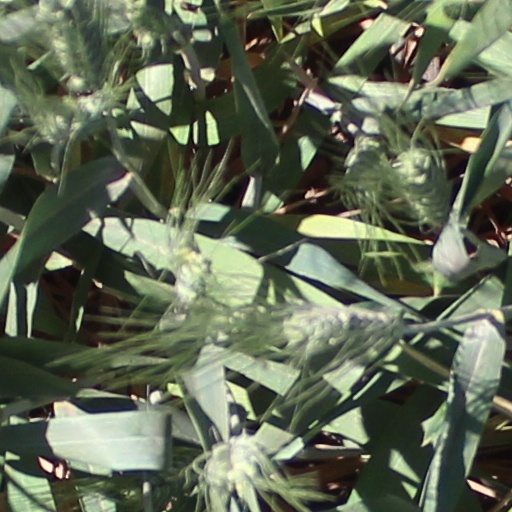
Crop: wheat